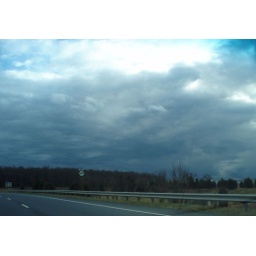
The contrast of blue sky being overtaken by clouds was magnificent today.